Break My Heart (Dua Lipa song)

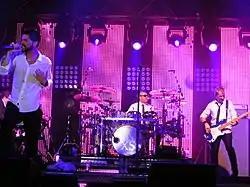
INXS were credited on "Break My Heart" after the song's writers noticed a similarity between it and the band's "Need You Tonight".

"Break My Heart" was written by Dua Lipa, Ali Tamposi, Andrew Watt, Stefan Johnson and Jordan K. Johnson and was produced by the Monsters & Strangerz alongside Watt. The Monsters & Strangerz had wanted to work with Lipa for a while and had their management contact Lipa's A&R, Joe Kentish, and manager Ben Mawson. Their management knew the latter from a previous Ellie Goulding collaboration. A studio session was arranged between The Monsters & Strangerz, Tamposi, and Lipa, which was successful, however, the Monsters & Strangerz thought that they would have a better session with Watt. A session was arranged with him at his studio. Lipa was nervous going into the session due to the fact that she had not worked with Watt. Lipa found it hard to be open and vulnerable with people she does not know. However, Lipa later realised it is easy to do so. She additionally found it helpful that the co-writers knew her boyfriend, which allowed Lipa to be more open. Lipa intended to create a song that was cohesive and had a theme running through it.